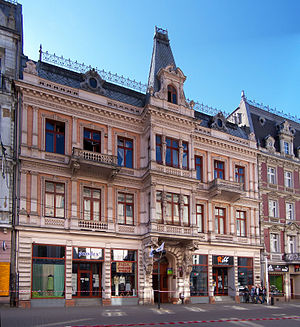
Herman Konstadts murstenshus
Herman Konstadts murstenshus
Herman Konstadts murstenshus ligger ved Piotrkowska-gaden 53 i Łódź, lige ved siden af Poznańskiernes murstenshus. Det regnes for at være en af gadens smukkeste bygninger.